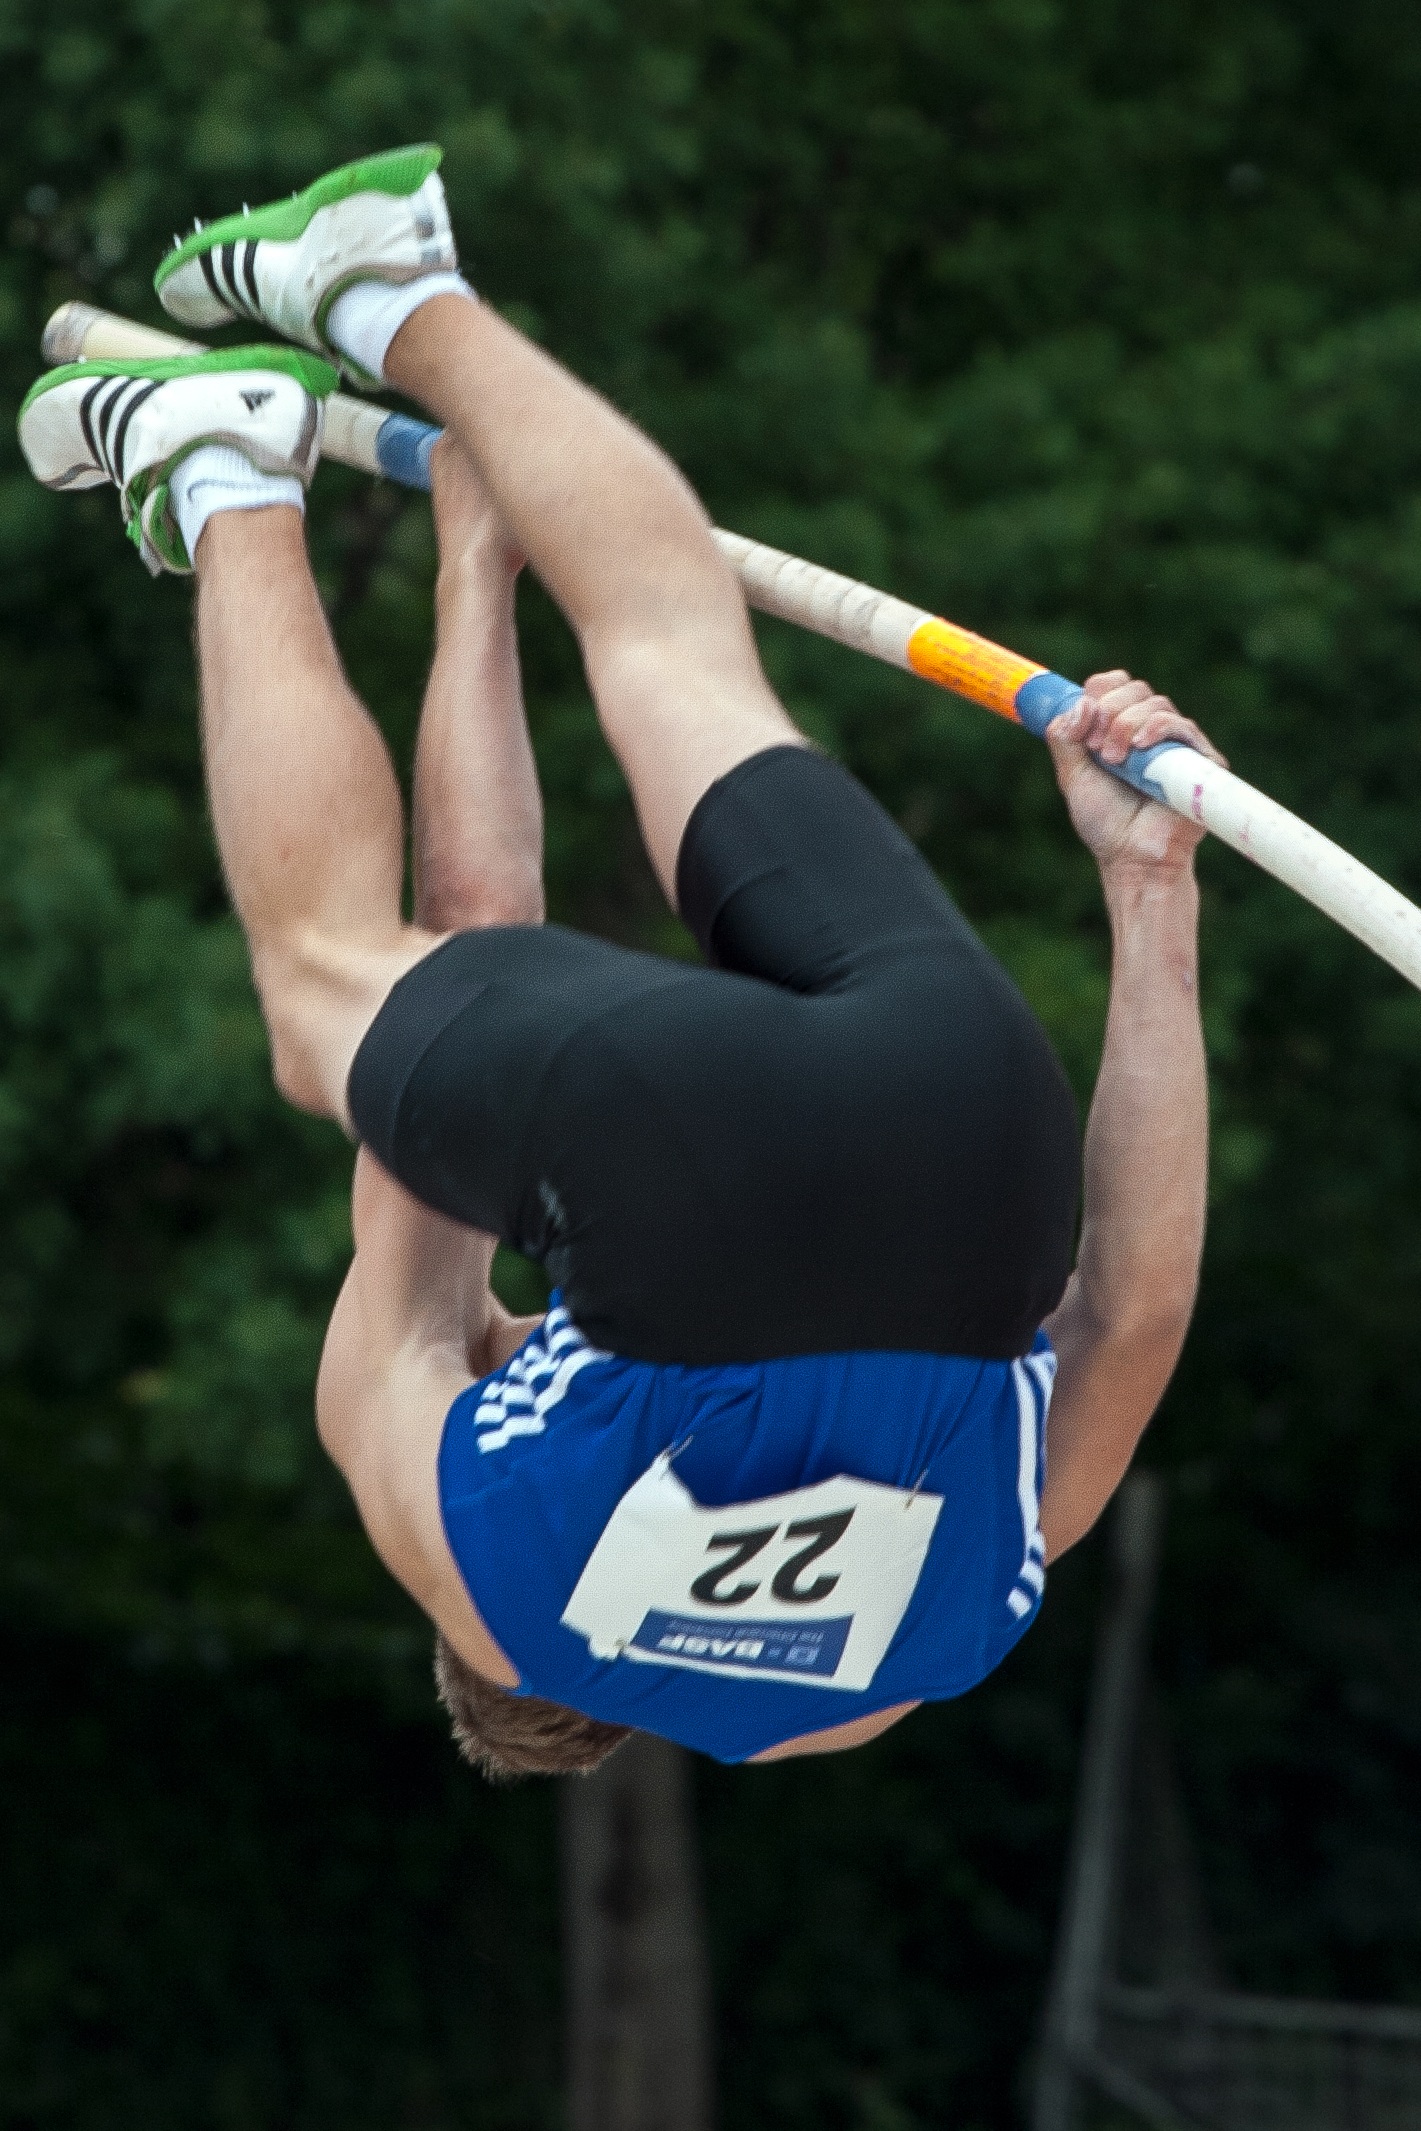
person, sport, jumping, extreme sport, arm, sports, rings, athletics, physical exercise, pole vault, junior gala mannheim, human action, track and field athletics, high jump